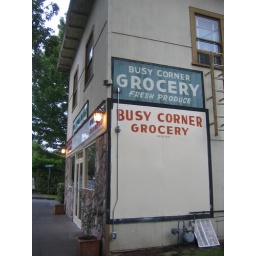
building near our house that will soon open to be an italian cafe/grocery. excited.